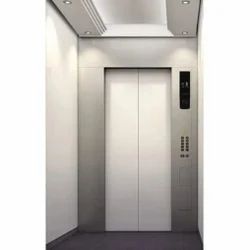
Label: Stainless_Steel_Passenger_Elevator_Services